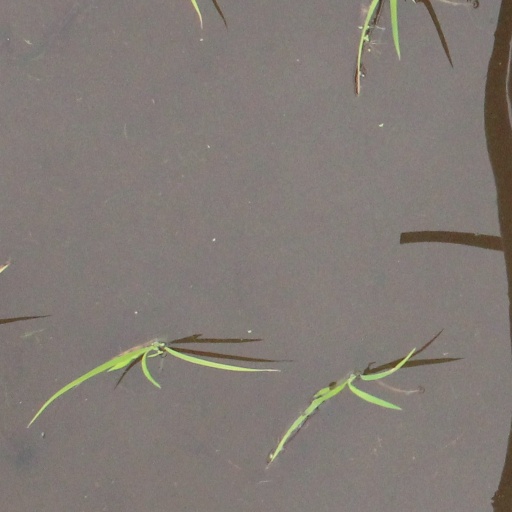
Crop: rice